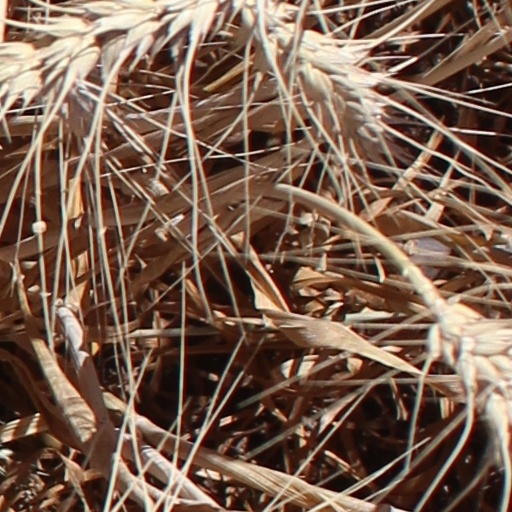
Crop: wheat